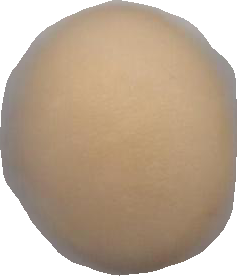
Variety: Grobogan